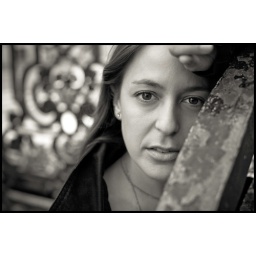
The girl in black & white